Zakamensk

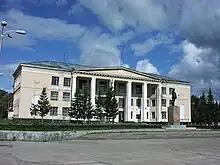
Zakamensk- Center

The Dzhidinsky combine is a pollutant of all components of the natural environment. The ores that were developed by the tungsten-molybdenum combine contain chemical elements belonging to various hazard classes: cadmium, lead, zinc, fluorine; molybdenum, calcium; beryllium, tungsten, bismuth, rubidium, caesium; rocks with high sulfide contents were developed to Class I; to class II; beryllium, tungsten, bismuth, caesium; in addition, rocks with high sulfide contents were developed. When enriching tungsten-molybdenum ore by flotation, toxic reagents were used — kerosene, sulfuric acid, xanthogenate, pine oil, liquid glass, etc., which also accumulated in tailings. In total, 44.5 million tons of waste were generated during the operation of the Dzhida tungsten-molybdenum Combine. Partially man-made waste was used for filling roads, city sites, building houses. In the process of wind dispersal, transfer and erosion by surface and groundwater, soils, vegetation, air, underground and surface waters were contaminated with toxic compounds.